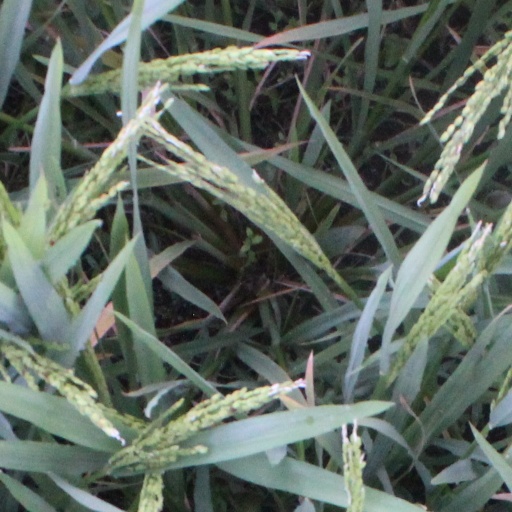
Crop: rice